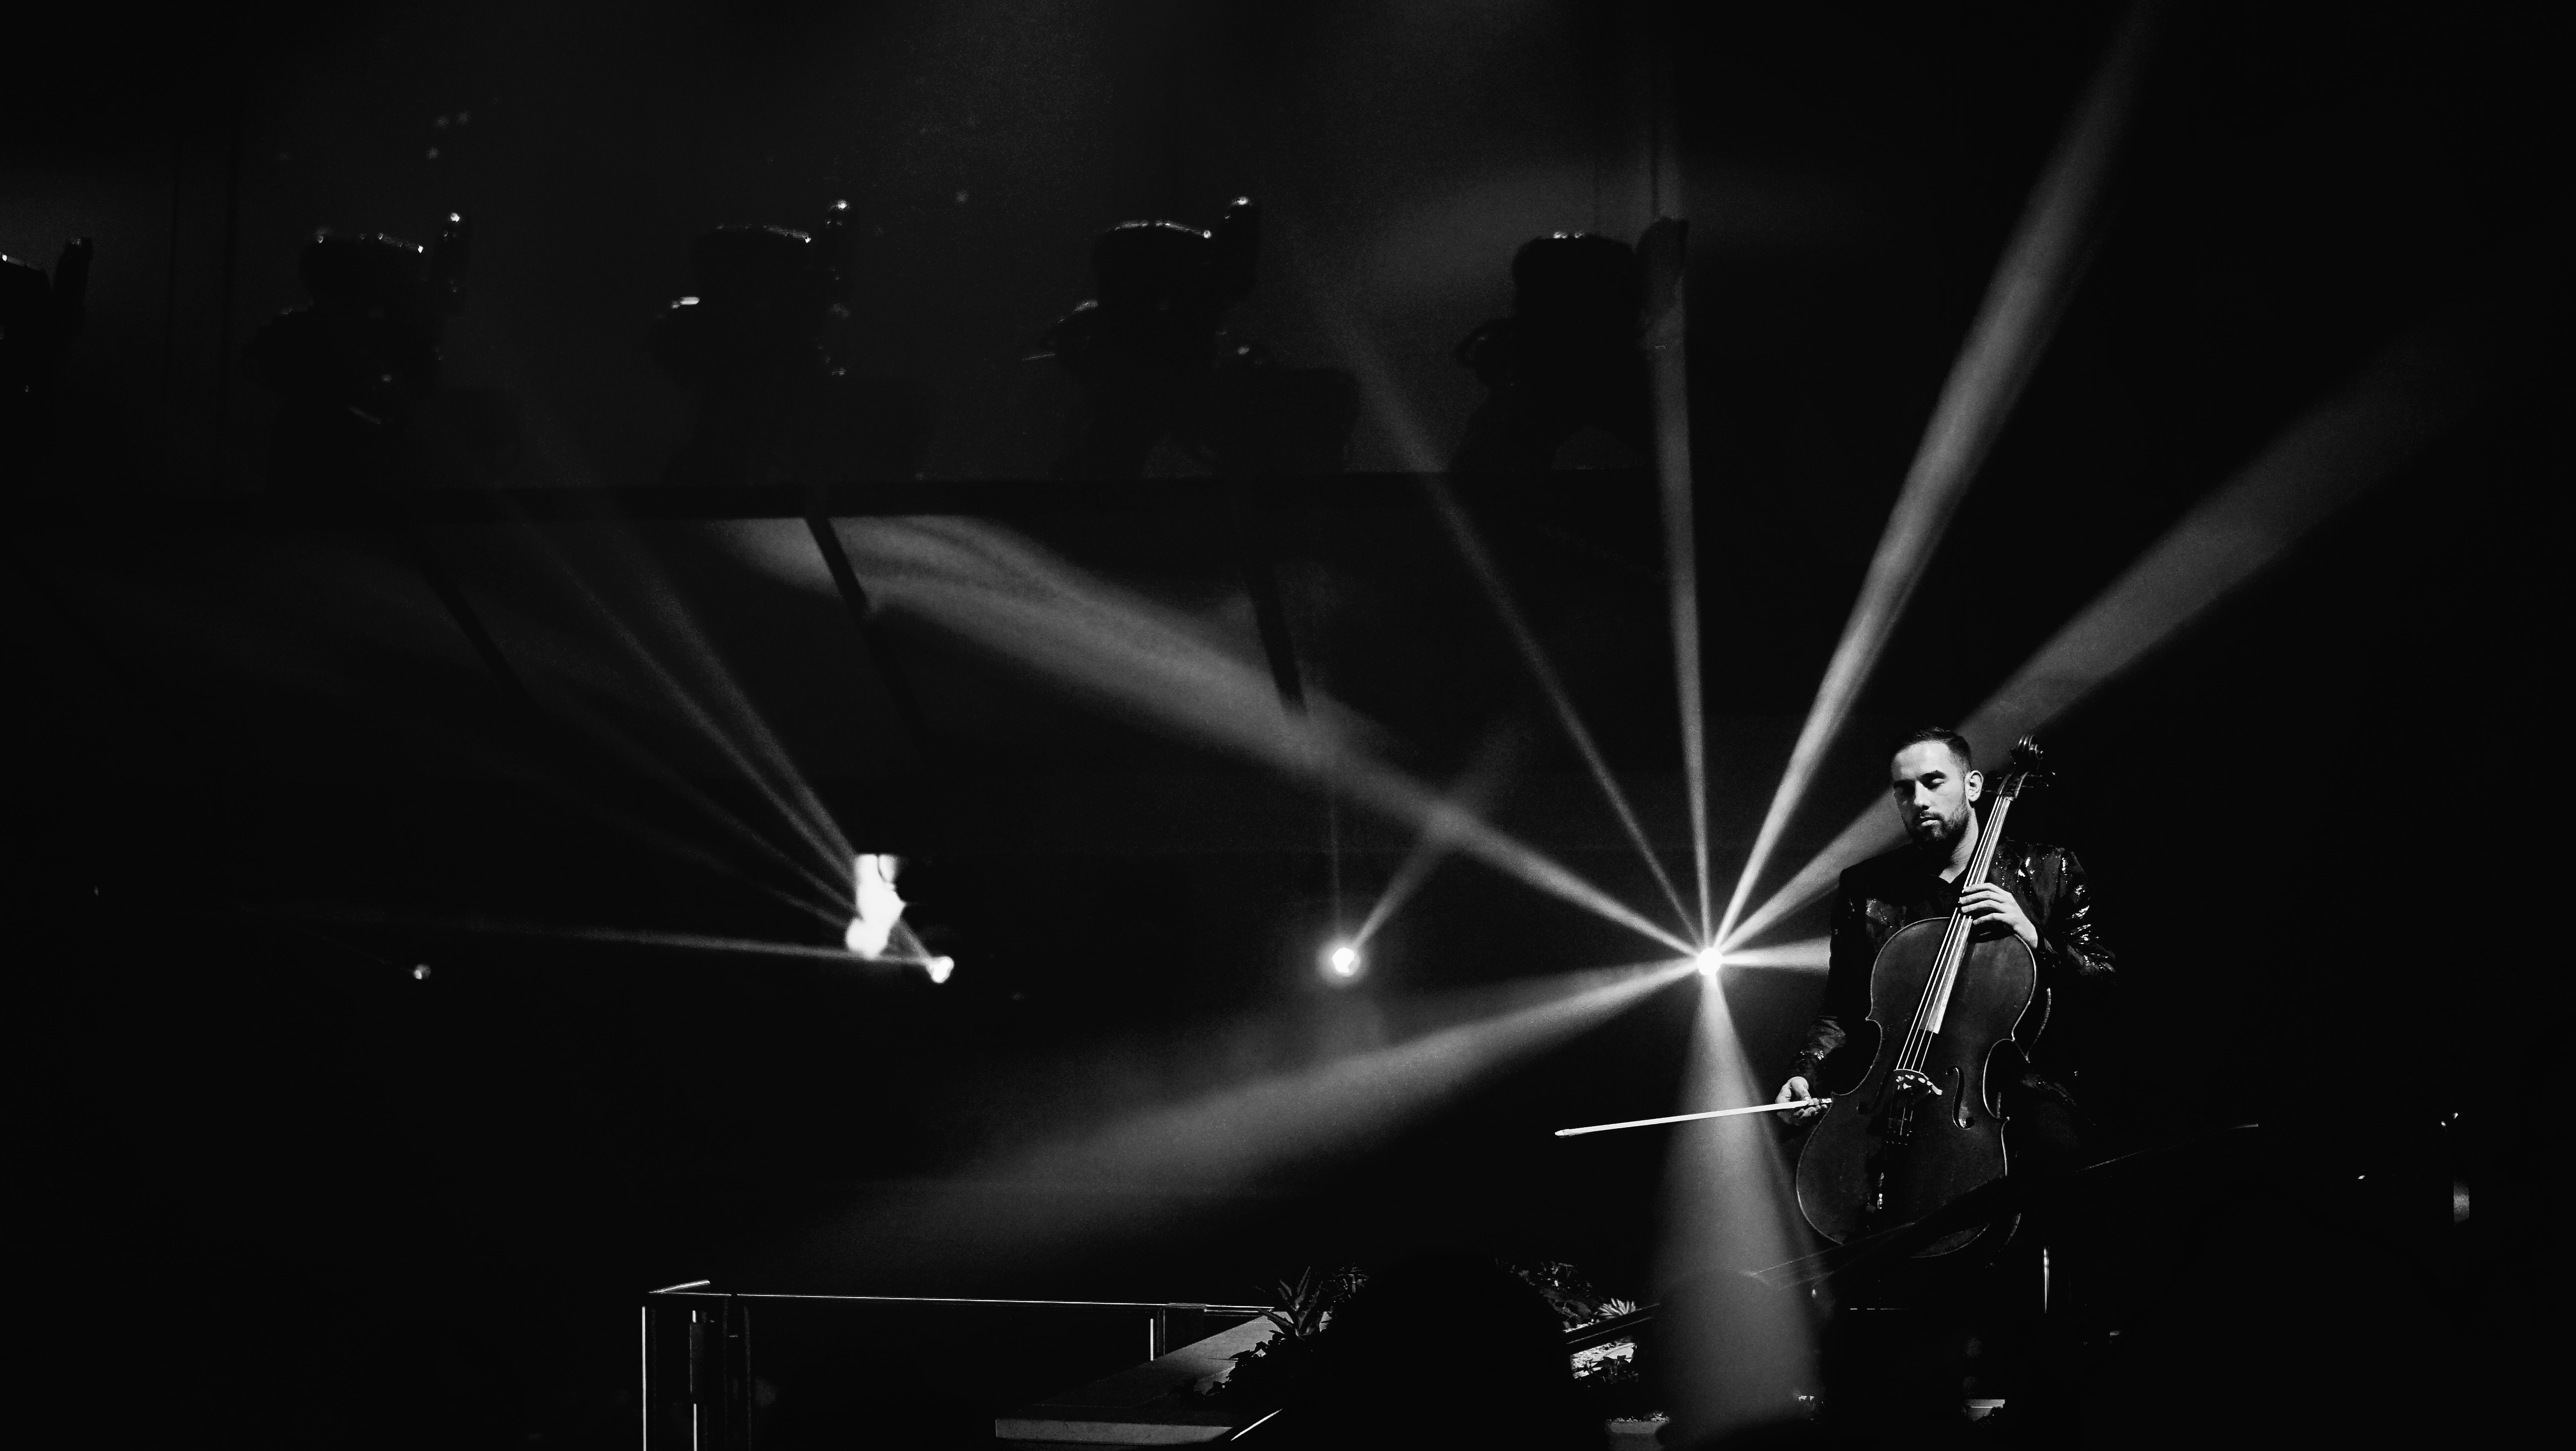
light, black and white, white, night, photography, line, darkness, black, monochrome, stage, shape, monochrome photography, atmosphere of earth